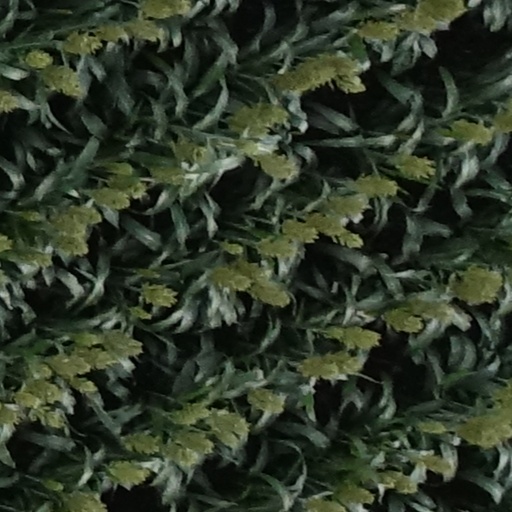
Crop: sorghum